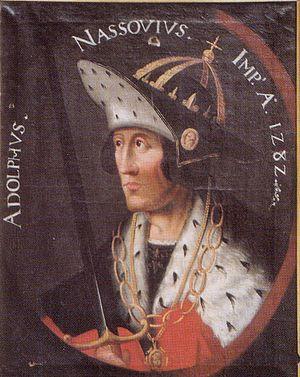
Soultzmatt [sult͡smat], dénommée localemement Soultzmatt-Wintzfelden, est une commune française située dans le département du Haut-Rhin, en région Grand Est. Cette commune se trouve dans la région historique et culturelle d'Alsace. Elle est connue pour ses grands terroirs viticoles dont le grand cru Zinnkoepfle. Ses habitants sont appelés les Soultzmattois et les Soultzmattoises.
Le pèlerinage de Notre Dame de Dusenbach remonte au XIIIᵉ siècle. Il se trouve dans un vallon situé entre Ribeauvillé et Sainte-Marie-aux-Mines. Les bâtiments pour le culte ont souvent fait l’objet de vandalisme et furent détruits par les différentes guerres du Moyen Âge et de la Révolution avant d'être reconstruits au XIXᵉ siècle dans un style néogothique à l’identique. C’est actuellement l’un des pèlerinages les plus fréquentés d’Alsace.